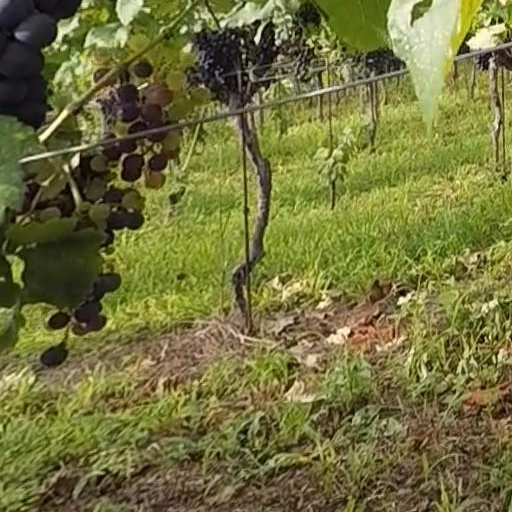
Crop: grape